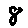
Label: 8